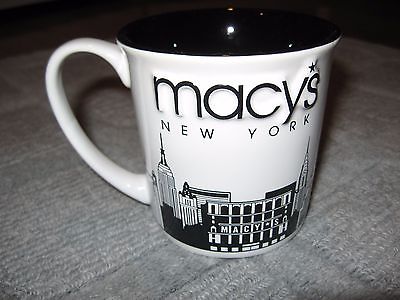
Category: mug